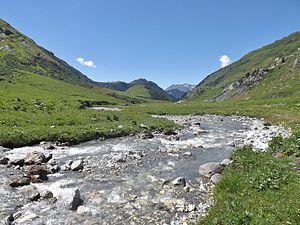
Vue du torrent de la Gittaz, alimentant le lac et barrage de la Gittaz (situé à 1 kilomètre au-devant), sur la commune de Beaufort, en Savoie.
Le barrage de la Gittaz est un barrage français de type « poids voûte », situé dans le massif alpin du Beaufortain, sur la commune de Beaufort-sur-Doron dans le département de la Savoie en région Auvergne-Rhône-Alpes.